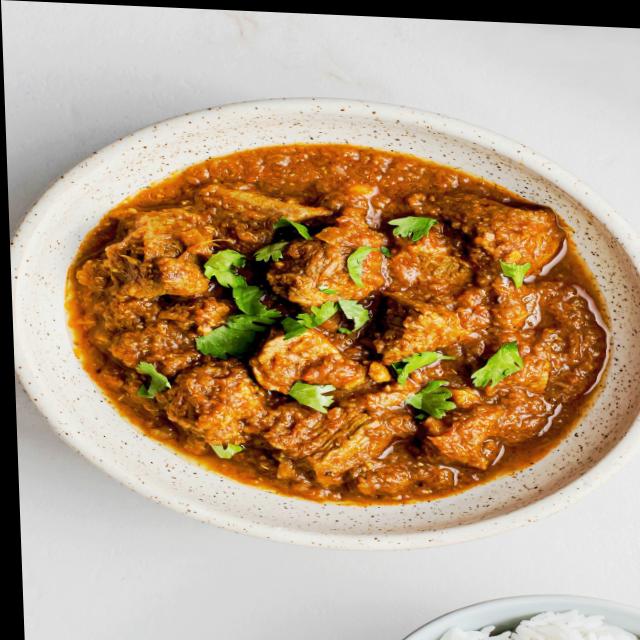
Dish: mutton_curry